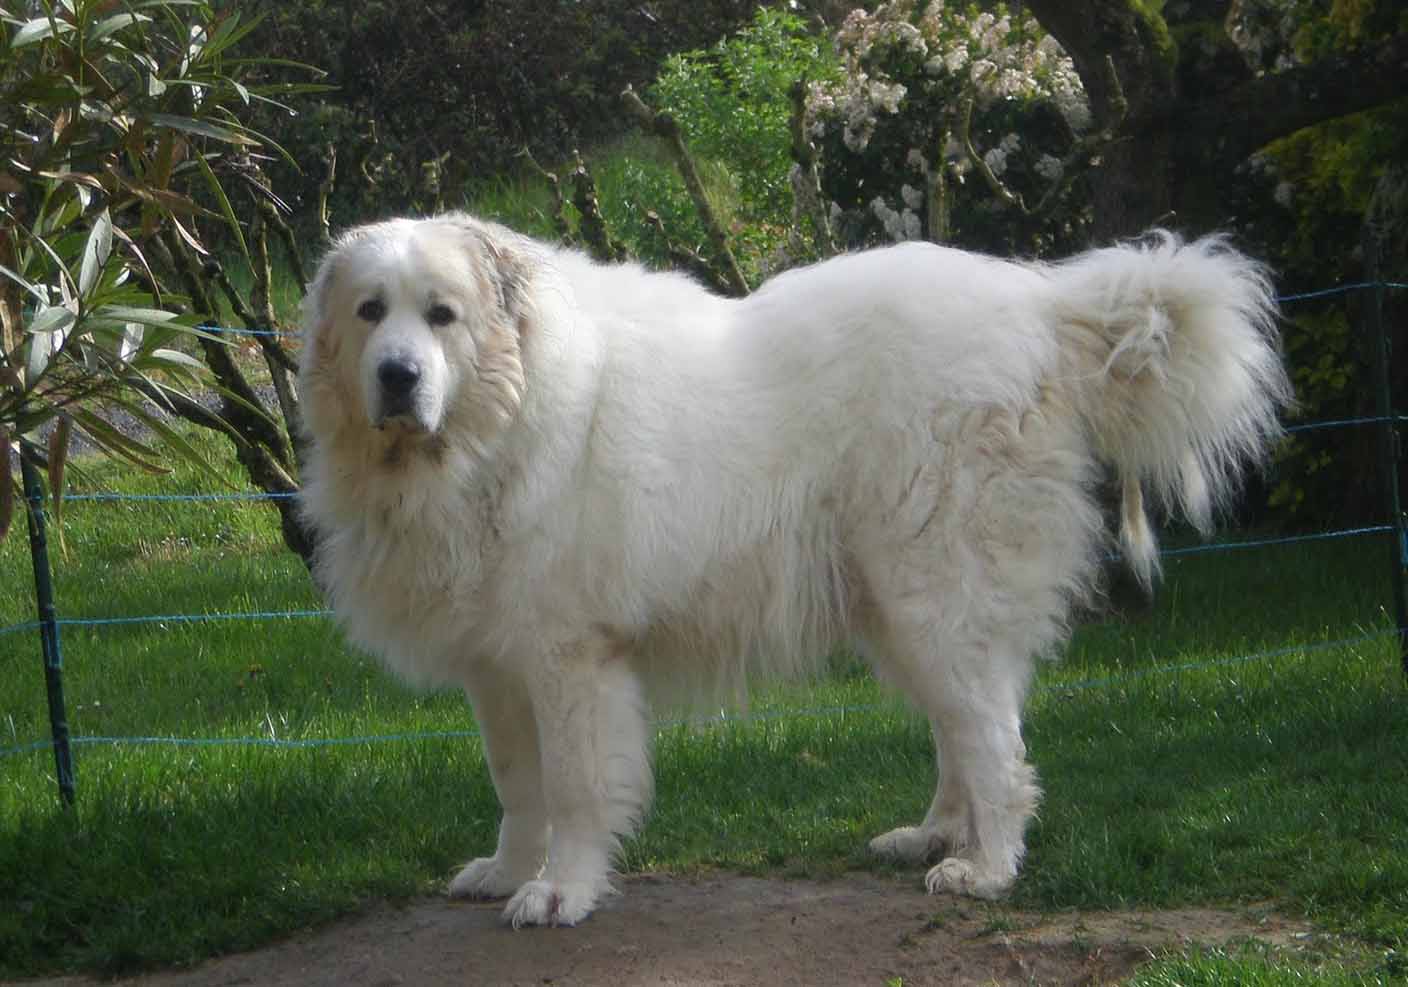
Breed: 225-n000073-Great_Pyrenees